Manchu bow

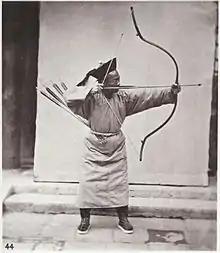
A Manchu bow being drawn in the traditional manner, circa 1874, by John Thomson.

The Manchu bow is a type of composite reflex bow historically used in Manchuria, and subsequently spread to China, Mongolia, and Tibet during the Qing dynasty. It is similar in construction and likely shares roots with the medieval Mongol bow. It is characterized by very large siyahs, long draw length, prominent string bridges, and use with typically large and heavy arrows. Compared to bows used by other cultures, which fired lighter arrows over longer distances, the Manchu bow was useful for shorter distances and capable of penetrating armor. One observer of the Boxer Rebellion noted that bows of were not uncommon. When strung, the bows were around from tip to tip.